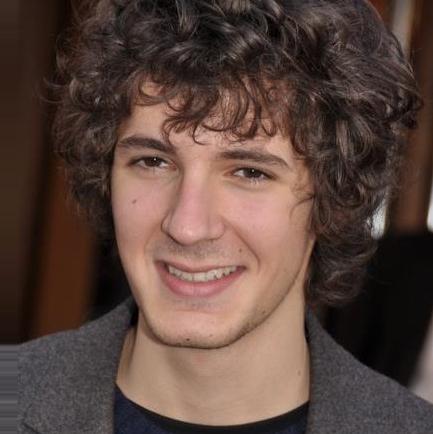
Age: 18